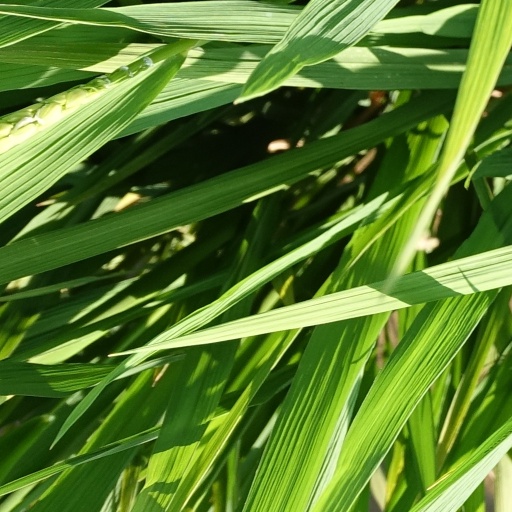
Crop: rice